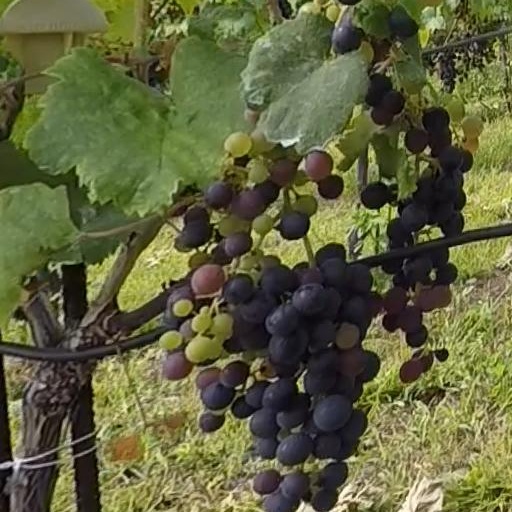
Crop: grape